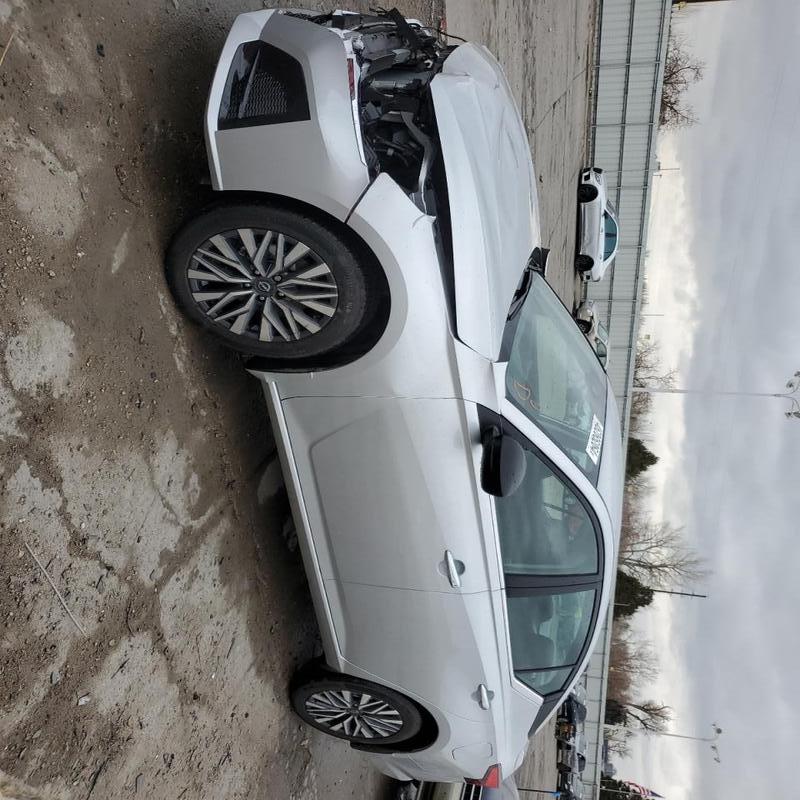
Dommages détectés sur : pare-choc avant, feu avant gauche, capot, aile avant gauche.
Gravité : majeur